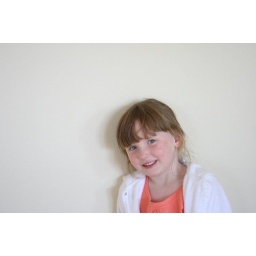
Cannot tell at all that the wall is yellow in this shot!